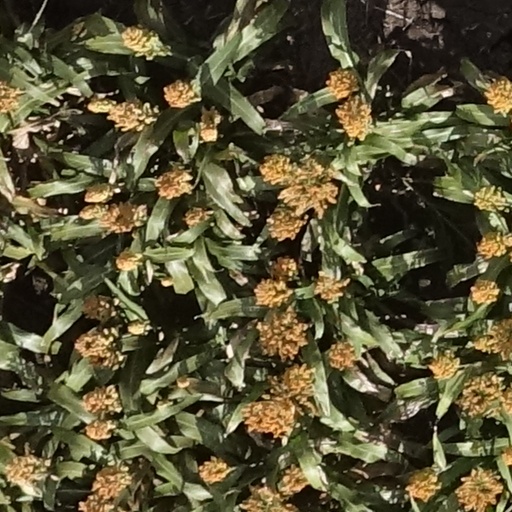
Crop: sorghum